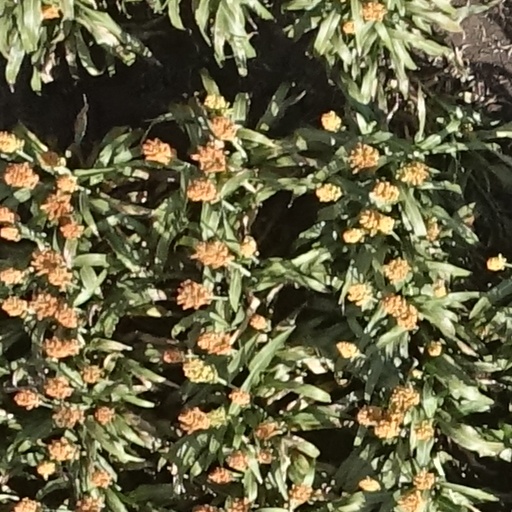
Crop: sorghum